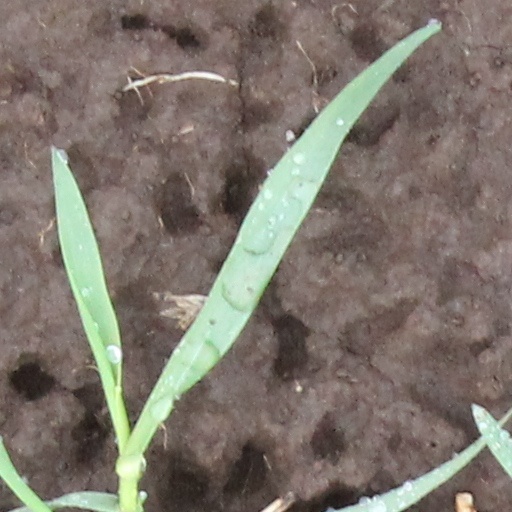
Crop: wheat